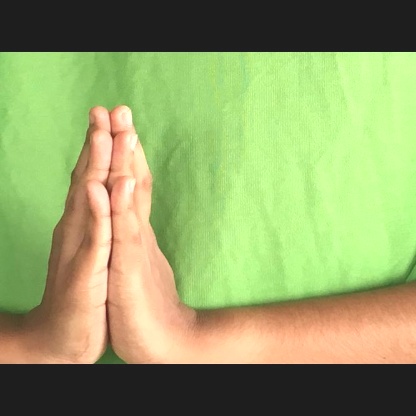
Mudra: Anjali